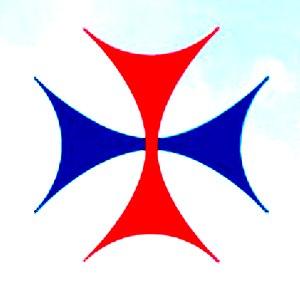
L'ordre de la Très Sainte Trinité et des captifs, dit ordre des Trinitaires ou Mathurins, est un ordre religieux catholique fondé vers 1194 à Cerfroid par les Français saint Jean de Matha et saint Félix de Valois, à l'origine pour racheter les chrétiens captifs des Maures. C'est la plus ancienne institution officielle de l'Église catholique consacrée au service de la rédemption sans armes à la main. Aujourd'hui ils aident les prisonniers et les captifs de toutes sortes.
Les Sœurs trinitaires de Valence forment une congrégation religieuse féminine enseignante et hospitalière de droit pontifical.